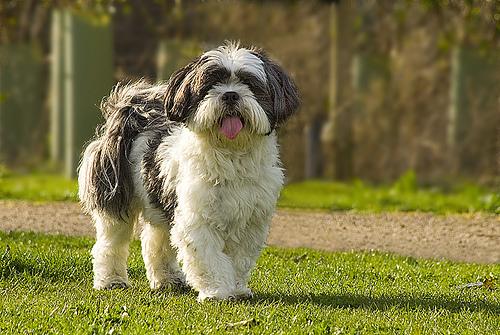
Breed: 215-n000038-Lhasa